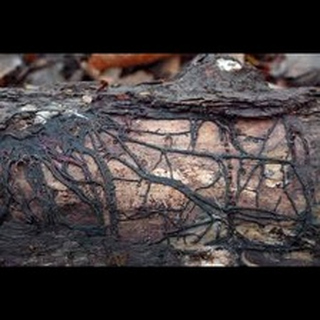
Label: wheat_common_root_rot